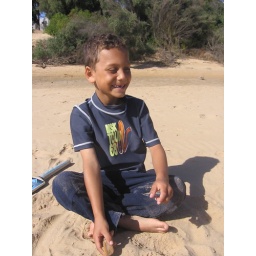
Jacob loved playing at the beach - especially cricket, building sand canals and castles, and runing around with a ball